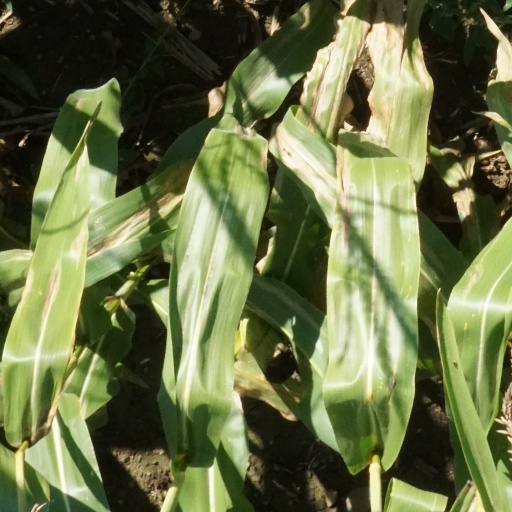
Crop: maize; corn